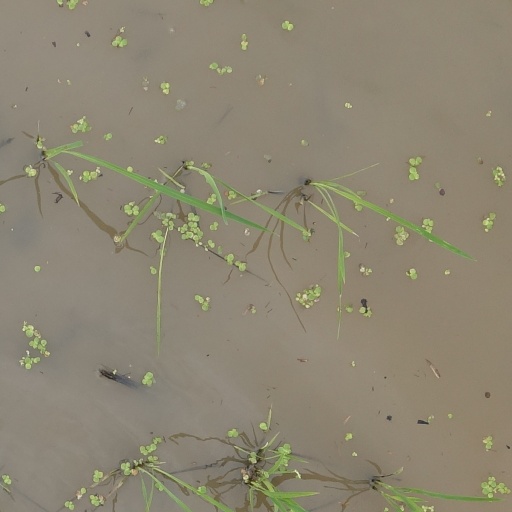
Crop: rice